Investment in Azerbaijan

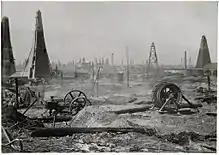
The Nobel Brothers Naftaproductioncorporation

Foreign investors were attracted by Azerbaijani oil. Nobel Brothers is the first foreign firm investing in "Baku oil industry”. Until the early 20th century the Nobel Brothers company was the leading company in Azerbaijan. The company was made up of more than 20 subsidiary firms with a total capital investment of more than 130 million roubles in 1917.Azerbaijan's oil was great investment for the Nobel Brothers but also important factor in Sweden and the world economy. The Nobel Brothers company began work in 1879. The company was established by the brothers Robert, Ludwig and Alfred. The company became the most authoritative and valuable oil concern in Russia and worldwide.